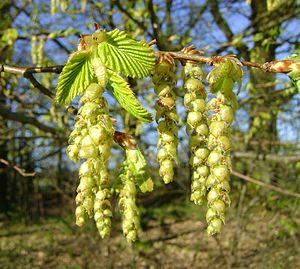
Le Charme, ou Charme commun, Carpinus betulus, parfois appelé charmille, est un arbre de taille moyenne, à feuilles caduques et appartenant à la famille des Bétulacées. Il est assez répandu dans les forêts d'Europe centrale. C'est une essence forestière secondaire présente en taillis sous futaie.